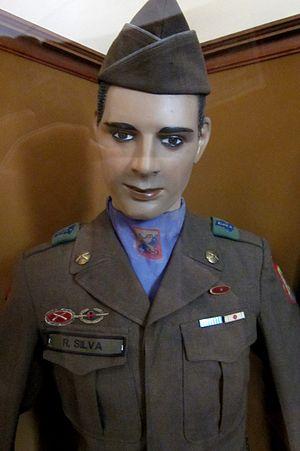
La participation de la Colombie dans la Guerre de Corée désigne l'aide militaire fournie par la Colombie à la coalition internationale appuyant les États-Unis et le gouvernement de la Corée du Sud durant la guerre de Corée.